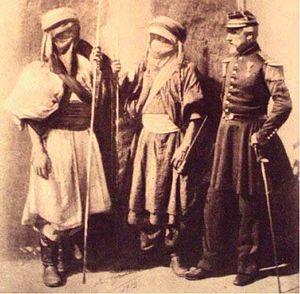
La wilaya de Laghouat, est une wilaya algérienne ayant pour chef-lieu la ville du même nom.